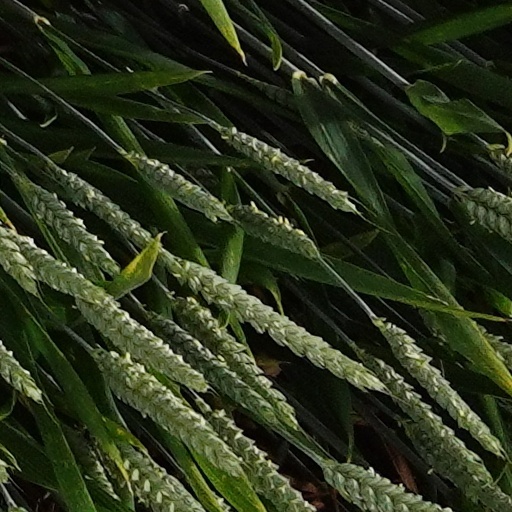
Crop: wheat